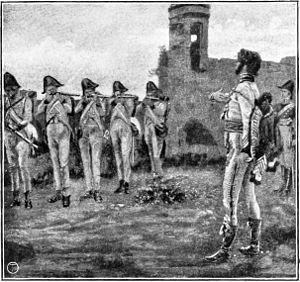
Joachim Murat [ joaʃɛ̃ myʁa], né le 25 mars 1767 à Labastide-Fortunière et mort le 13 octobre 1815 à Pizzo, est un militaire français, haut dignitaire du Premier Empire. Fait maréchal d'Empire et prince français par Napoléon Iᵉʳ, il est également grand amiral de l'Empire, grand-duc de Berg et de Clèves, puis roi de Naples à partir de 1808 sous le nom de Joachim Iᵉʳ.